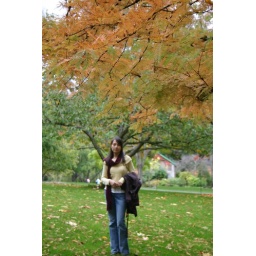
Another cute train in Milan